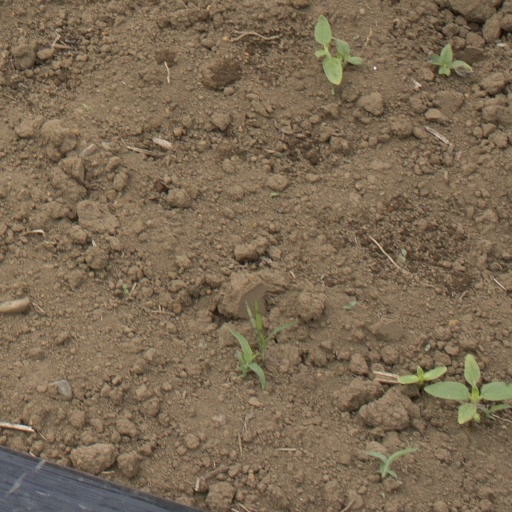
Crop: Jerusalem artichoke